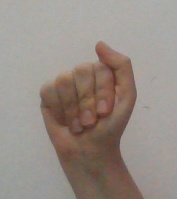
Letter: saad